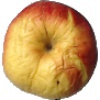
Label: Apple Red Yellow 1